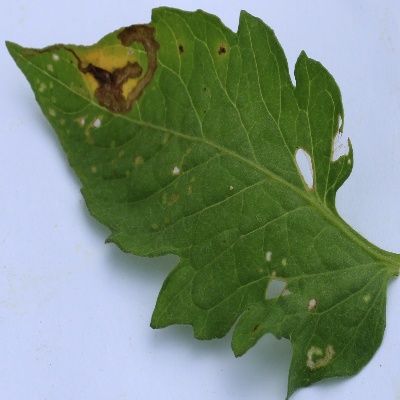
Crop: Tomato
Condition: leaf blight